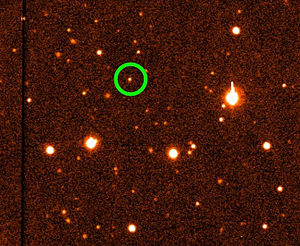
Orcus
90482 Orcus
90482 Orcus er et trans-neptunsk objekt i Kuiperbæltet i vores solsystem. Den har en diameter på mellem 840 og 1800 kilometer. Orcus blev opdaget i 2004 af de tre amerikanske astronomer Chad Trujillo, Mike Brown og David Rabinowitz.